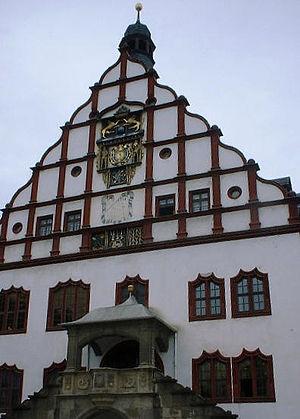
Plauen est une ville de Saxe, située dans l'arrondissement du Vogtland, dans le district de Chemnitz, capitale de l'arrondissement du Vogtland depuis la réforme des arrondissements de Saxe de 2008 qui lui a fait perdre son statut de ville-arrondissement.